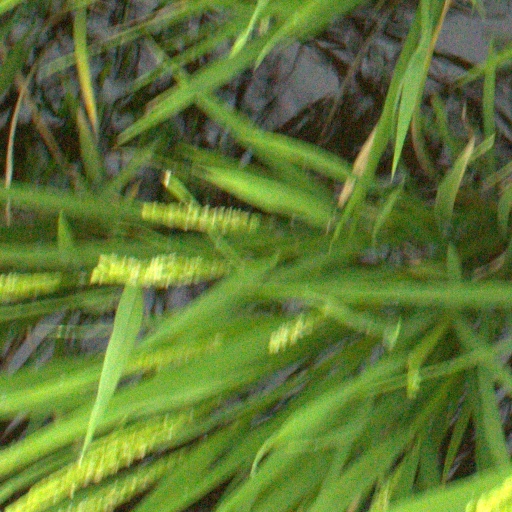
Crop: rice